Garbhanga Wildlife Sanctuary

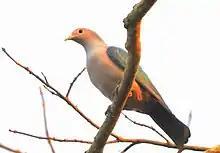
Green imperial pigeon

The Garbhanga Wildlife Sanctuary is surrounded by Guwahati City and Dipor Bill in the South, the Meghalayan ranges on the east and north, and Rani Range on the west.